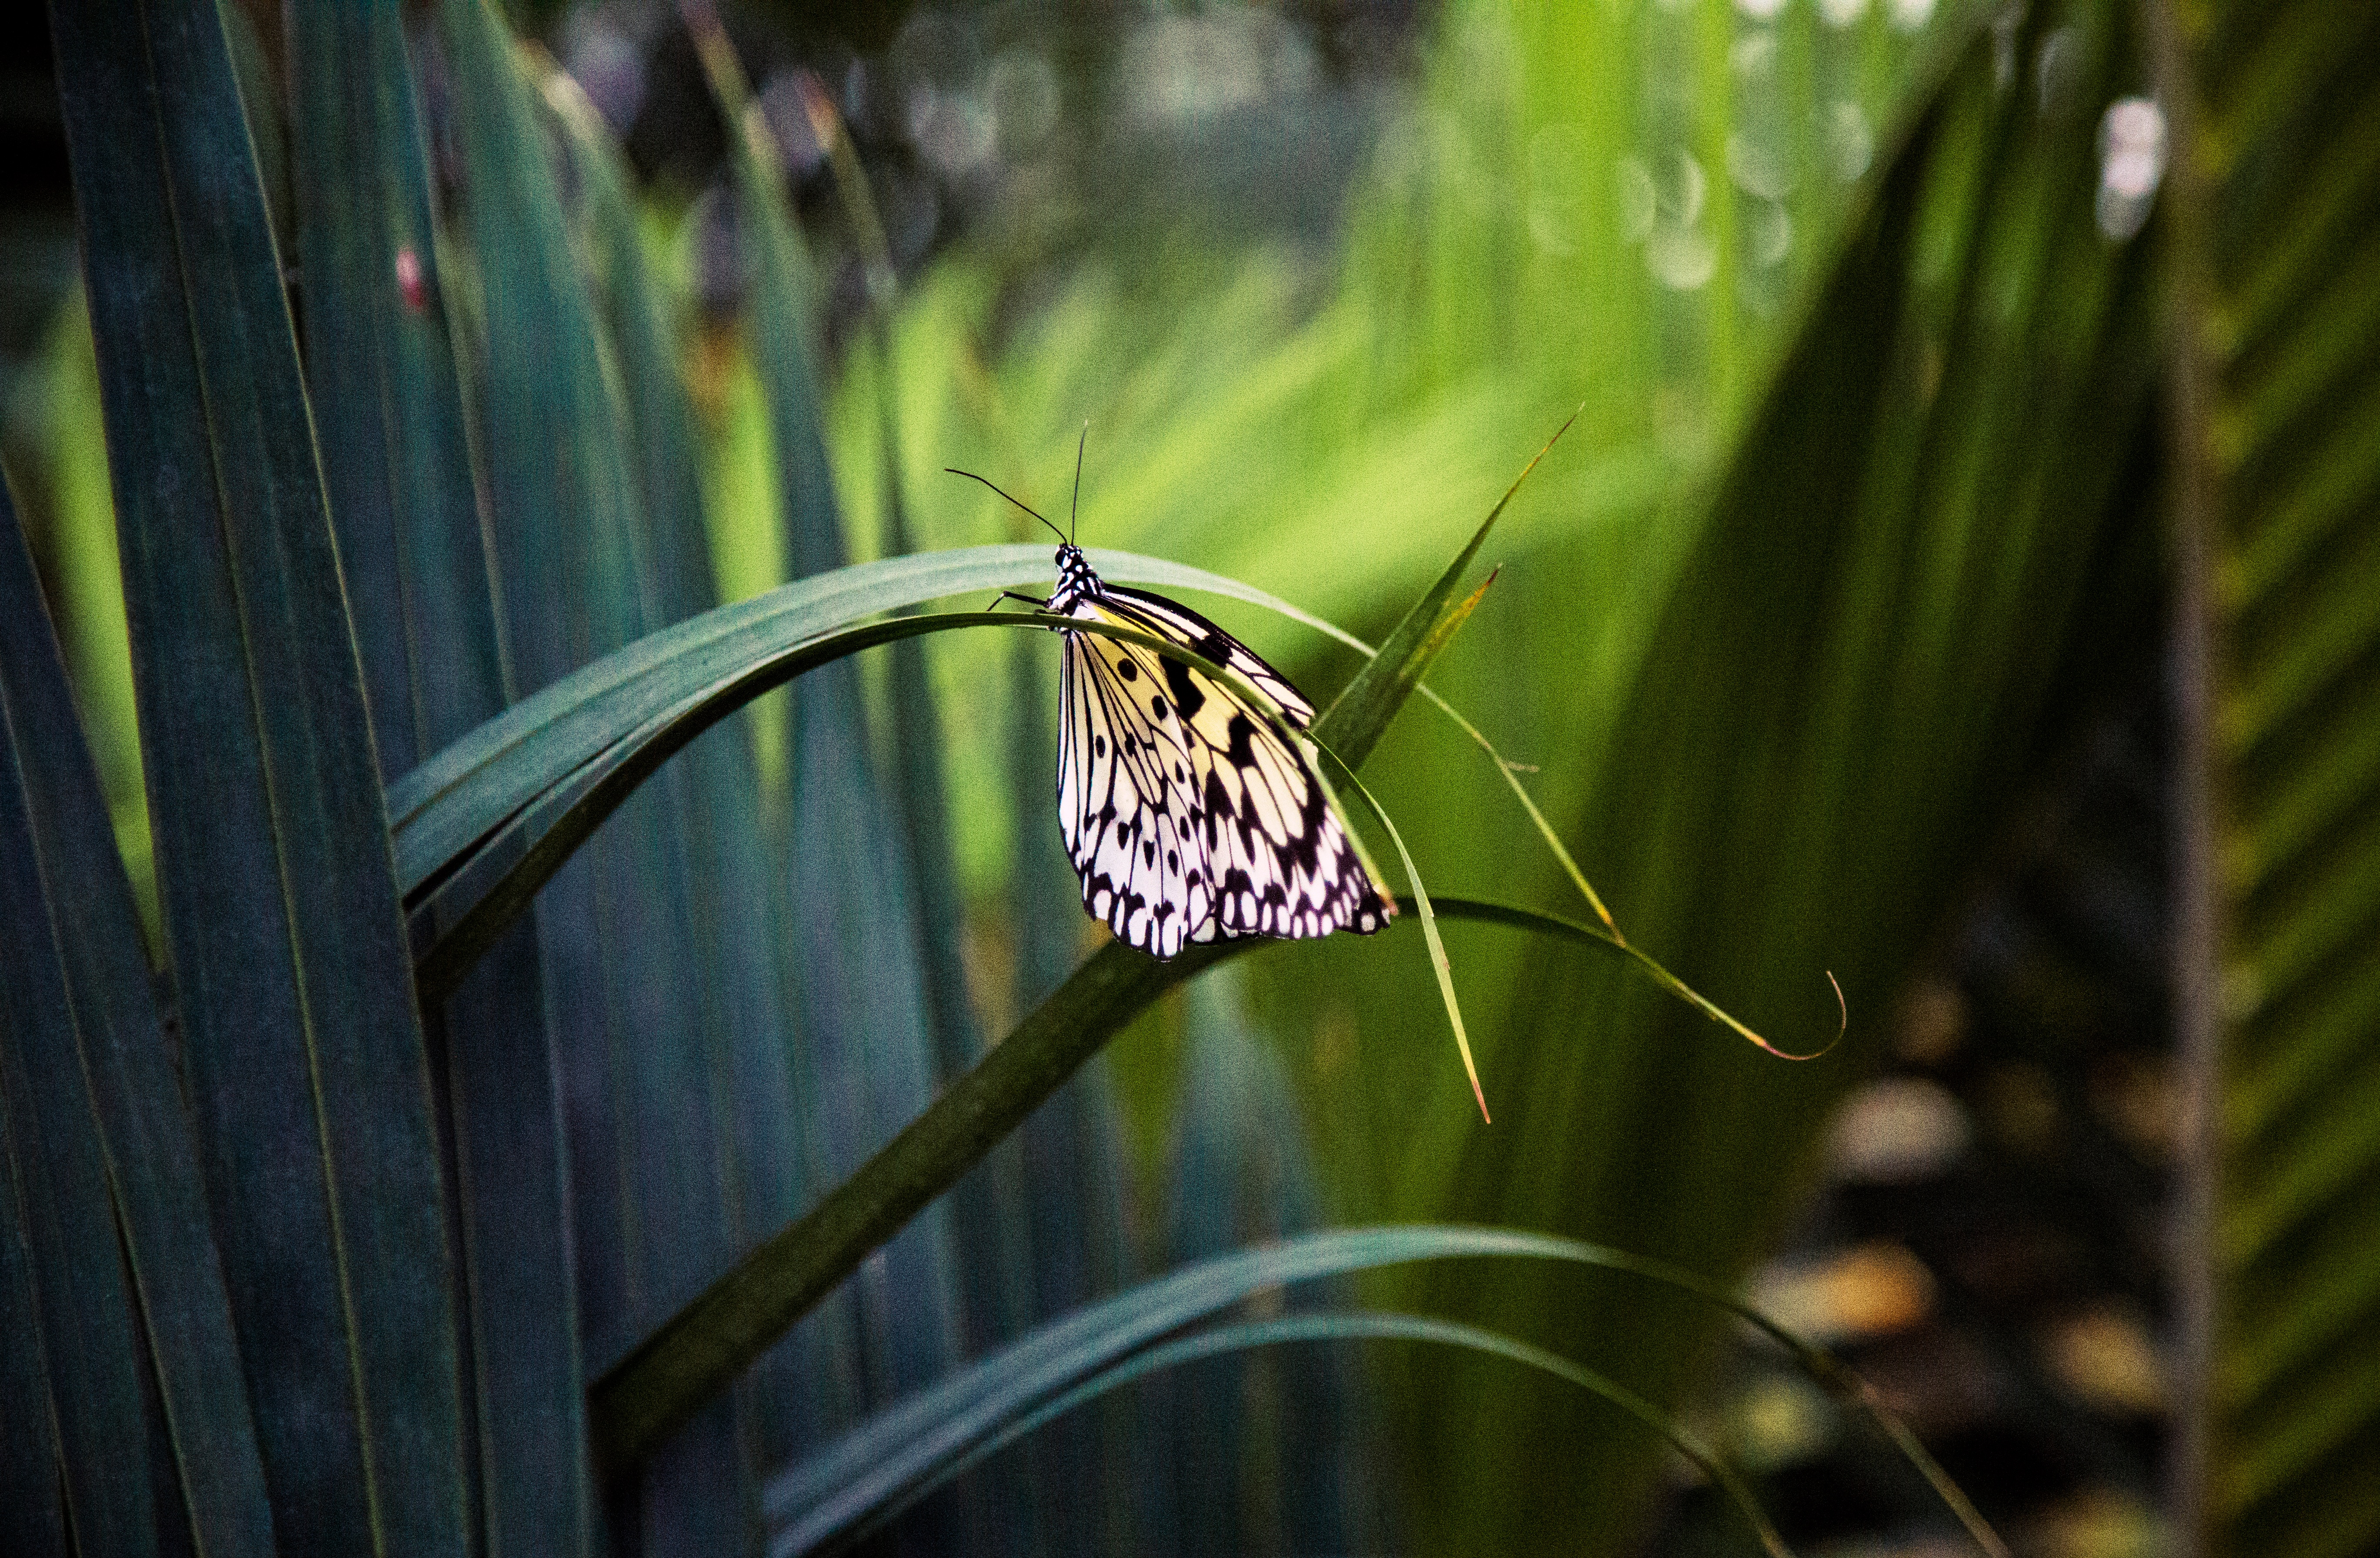
nature, grass, leaf, flower, wildlife, green, jungle, insect, botany, butterfly, flora, fauna, invertebrate, close up, tropics, macro photography, moths and butterflies